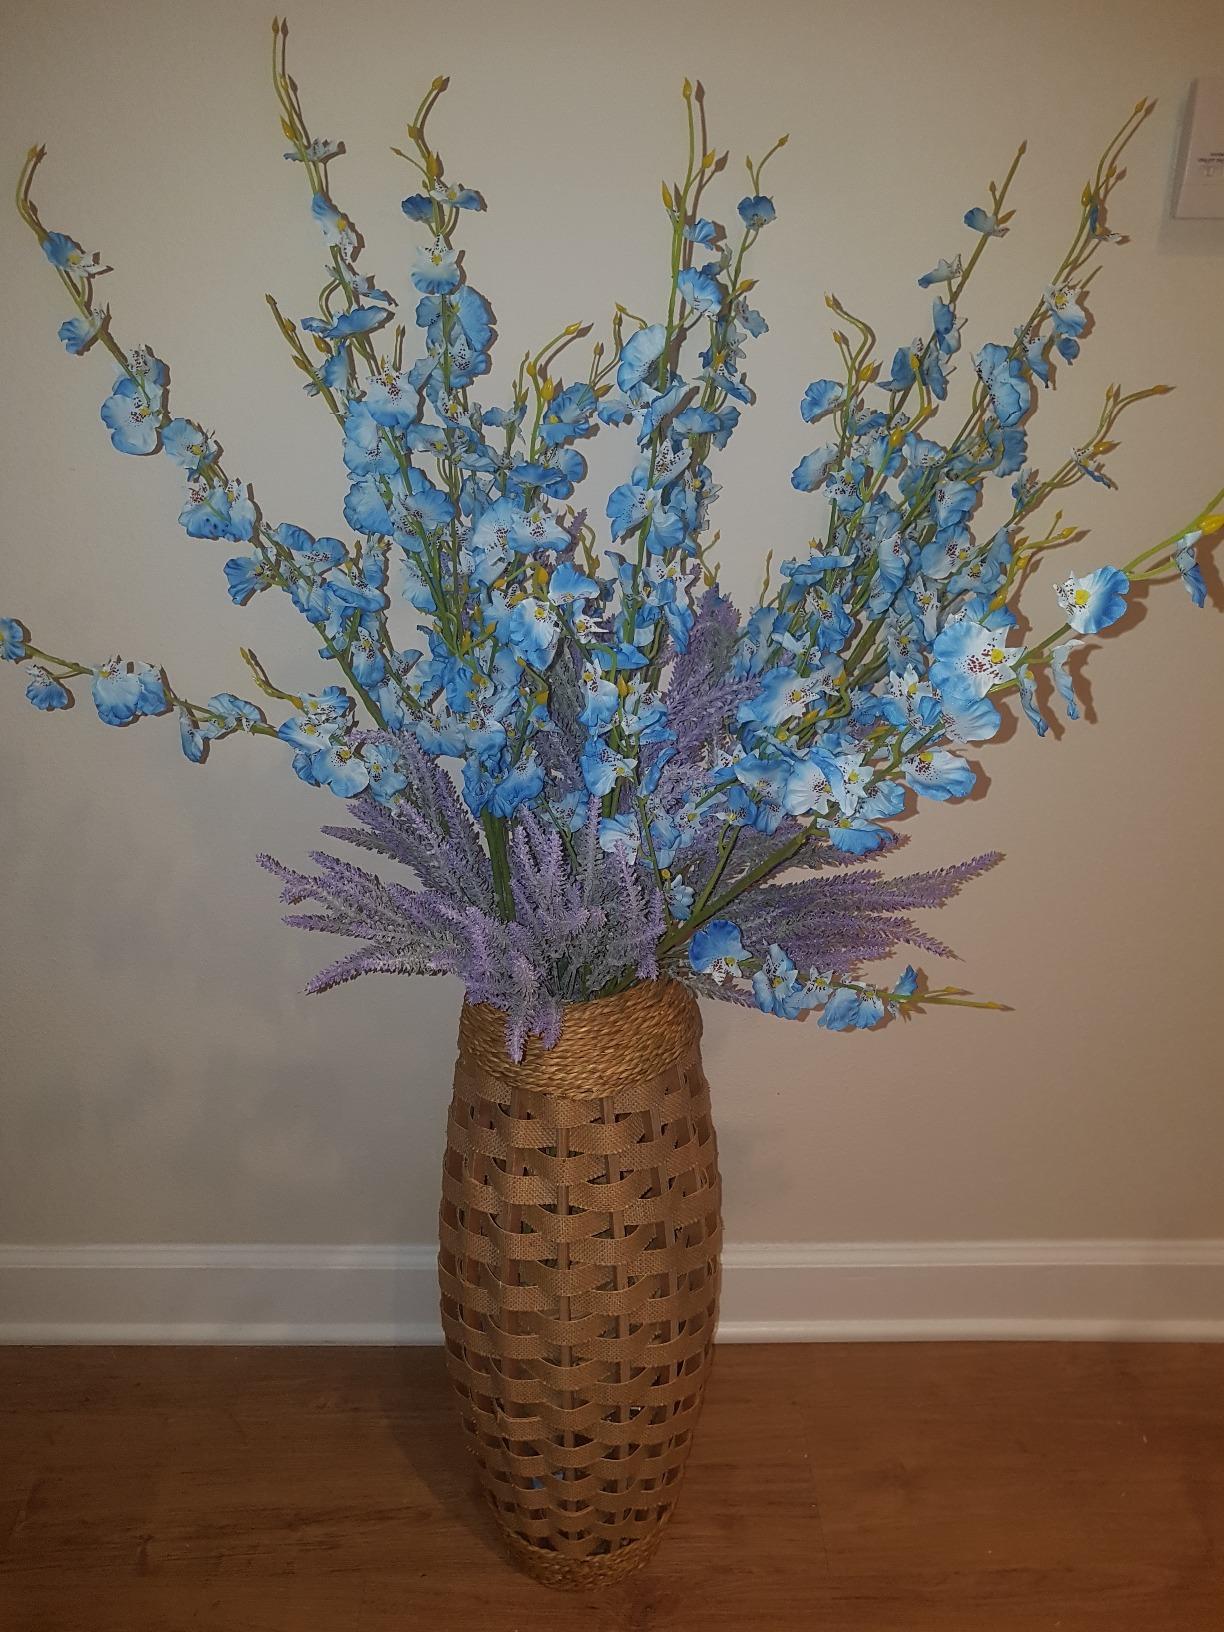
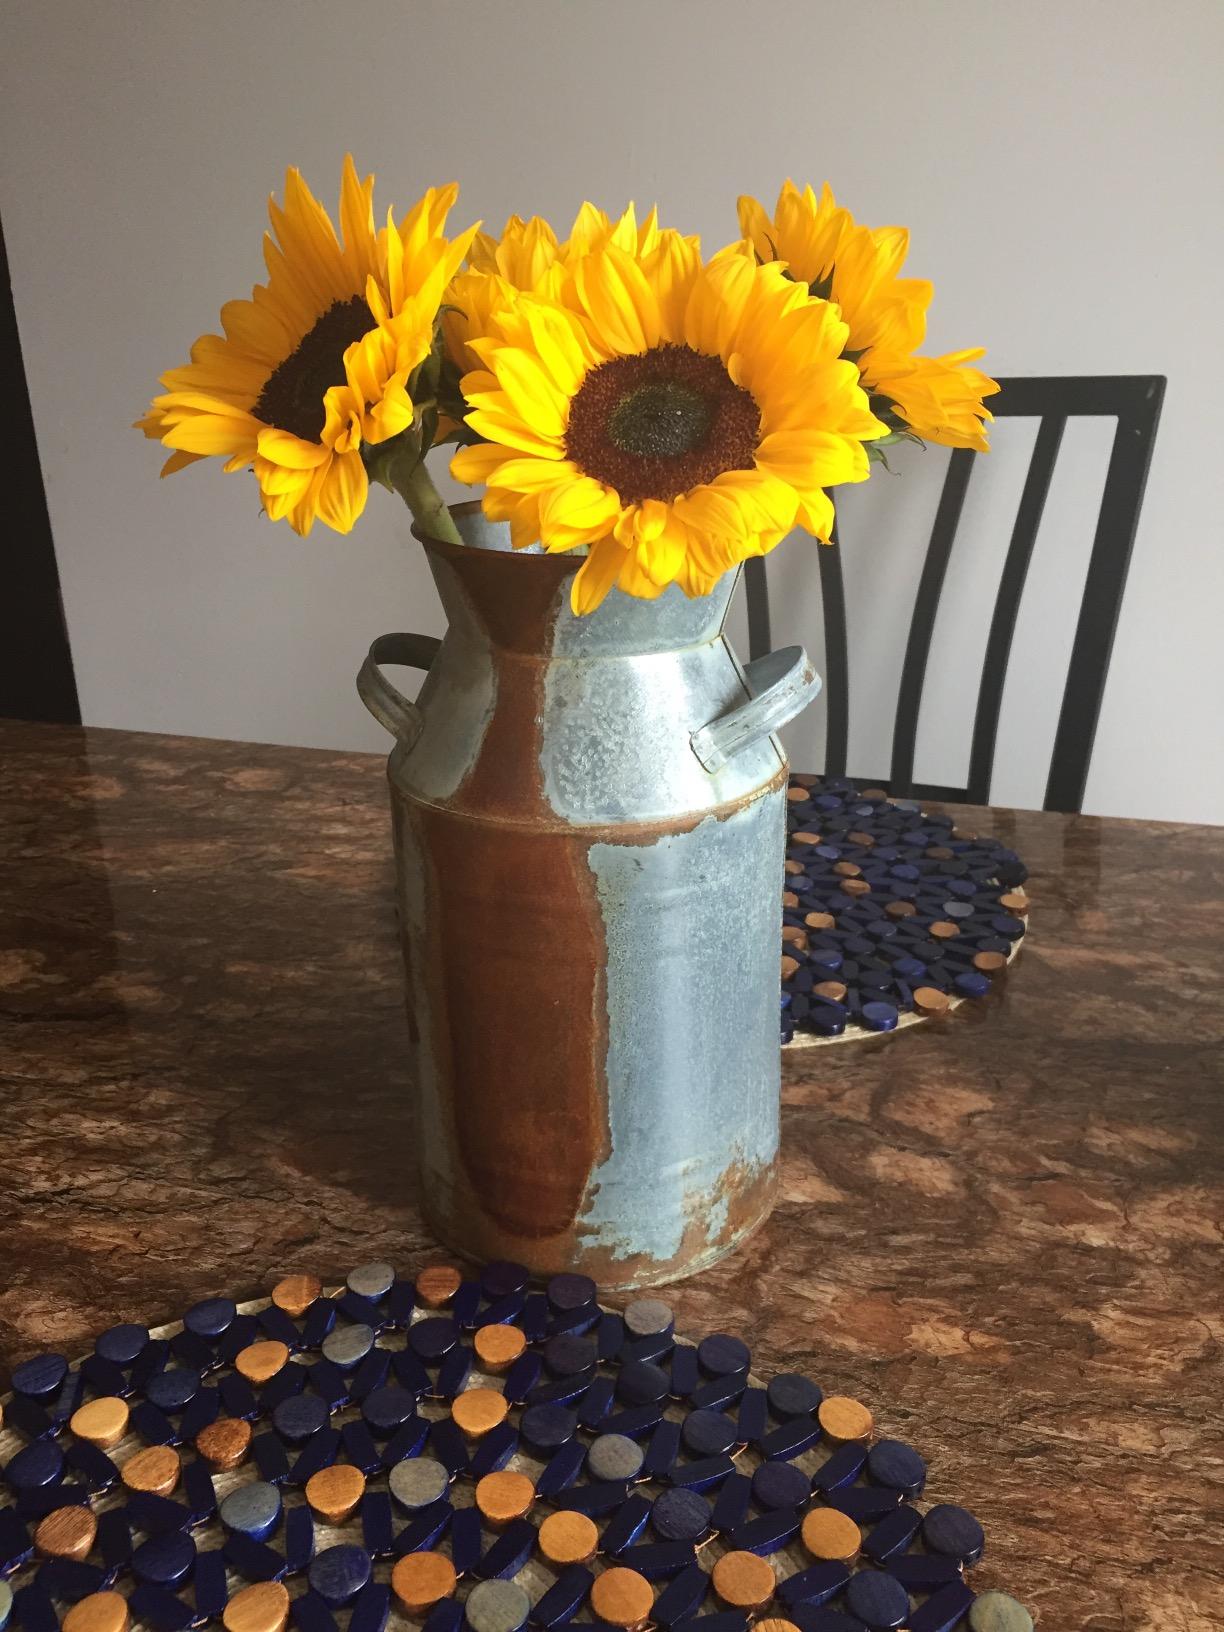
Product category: vase
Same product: no